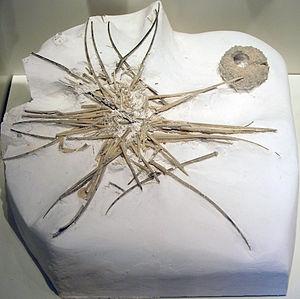
Les Phymosomatoida sont un ordre d'oursins qui vécurent notamment en Europe, Amérique du Nord, Afrique du Nord et au Moyen-Orient. La quasi-totalité des oursins de cet ordre sont aujourd'hui éteints.
Les Phymosomatidae sont une famille d'oursins de l'ordre des Phymosomatoida. La quasi-totalité des oursins de cet ordre sont aujourd'hui éteints.
Les Carinacea forment une infra-classe d'oursins au sein de la sous-classe des oursins modernes.